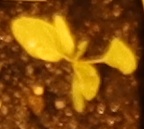
Label: Palmer Amaranth